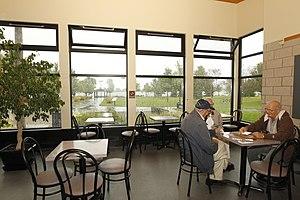
La Promenade Bellerive est un grand parc urbain situé en bordure sud de la rue Notre-Dame, dans l'arrondissement de Mercier–Hochelaga-Maisonneuve à Montréal. Tout en longueur, ce parc de 22 hectares fait face aux îles de Boucherville. En été, une navette le relie à l'île Charron. Le chalet du parc est accessible via la rue Lebrun.